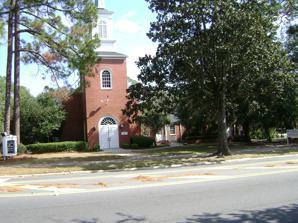
Building: Brookwood North Historic District
Country: United States of America
Year built: 1898
Historic district in Georgia, United States United States historic place Brookwood North Historic District U.S. National Register of Historic Places U.S. Historic district Christ Episcopal Church, at 1521 N Patterson St. in the district Show map of Georgia Show map of the United States Location Roughly bounded by Patterson St., Georgia Ave., Oak St., Park Ave., Williams St. and Brookwood Dr., Valdosta, Georgia Coordinates 30°51′06″N 83°17′16″W / 30.851667°N 83.287778°W / 30.851667; -83.287778 Area 175 acres (0.71 km 2 ) Architect Lloyd B. Greer , Felton Davis Architectural style Late 19th And 20th Century Revivals, Late 19th And Early 20th Century American Movements NRHP reference No. 95000684 Added to NRHP June 2, 1995 Brookwood North Historic District in Valdosta, Georgia is a historic district which was listed on the National Register of Historic Places in 1995.  The listing included 218 contributing buildings and a contributing site, as well as 88 non-contributing buildings.  Its 175 acres (0.71 km 2 ) area is roughly bounded by Patterson St., Georgia Ave., Oak St., Park Ave., Williams St. and Brookwood Dr. The district includes architectural work by Lloyd B. Greer , Felton Davis , and others. It includes 48 homes designed by Greer, a local Valdosta architect, including his own home at 114 Alden Street.  Three English Vernacular Revival -style houses by him, named "Faith", "Hope", and "Charity" are along East Alden and have large front-gabled facades and steeply-pitched roofs.  Another of Greer's works is the International -style house at 1407 Williams Street. It includes the entirety of three areas developed as subdivisions: Pine Park/Victory Subdivision , developed in 1921, a four-block area north of East Alden Moore-West Land Company , developed in 1923, area of Patterson St., Georgia Ave., and Park Ave. Dasher-West Subdivision , developed in 1927. References